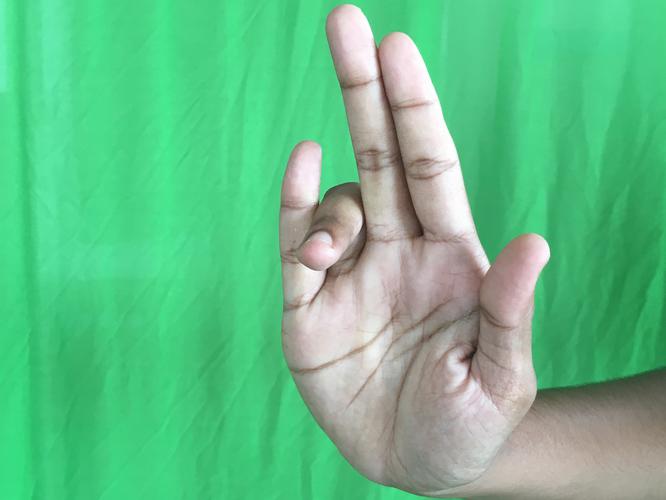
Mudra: Tripathaka
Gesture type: single_hand